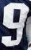
Number: 9